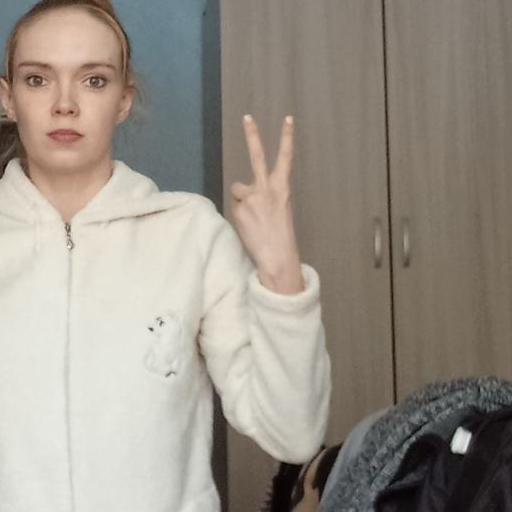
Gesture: peace_inverted